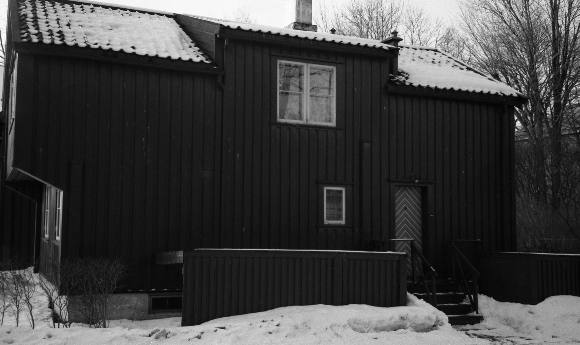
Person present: No